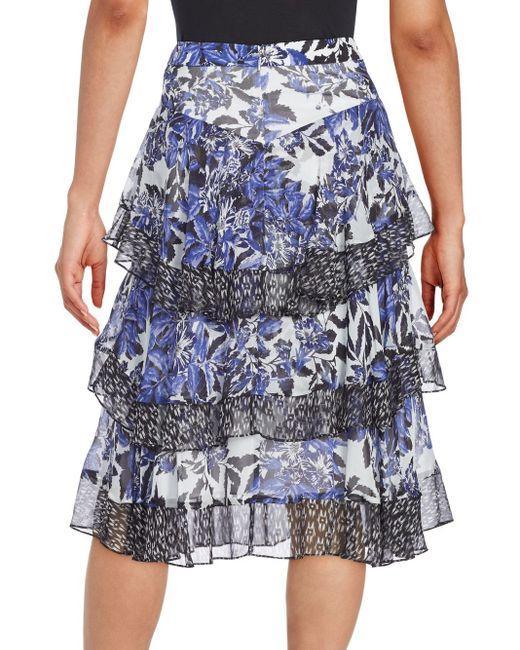
Bedruckter knielanger Rock mit Blumenmuster für Damen